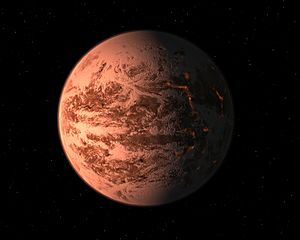
Gliese 876 d
Kunstnerisk fortolkning af, hvorledes Gliese 876 d måske ser ud.
Gliese 876 d er den inderste af mindst tre exoplaneter der kredser om den røde dværgstjerne Gliese 876; den er et sted mellem 5,88 og 7,5 gange så tung som Jorden, sandsynligvis temmelig varm og formodentlig en stenplanet mere lig Jorden end en gasgigant som f.eks. Jupiter.